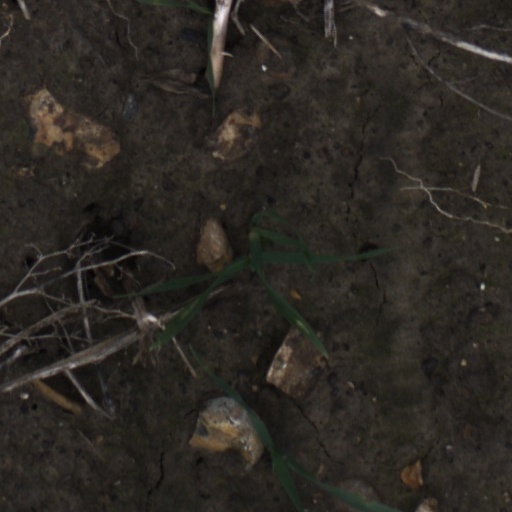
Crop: wheat